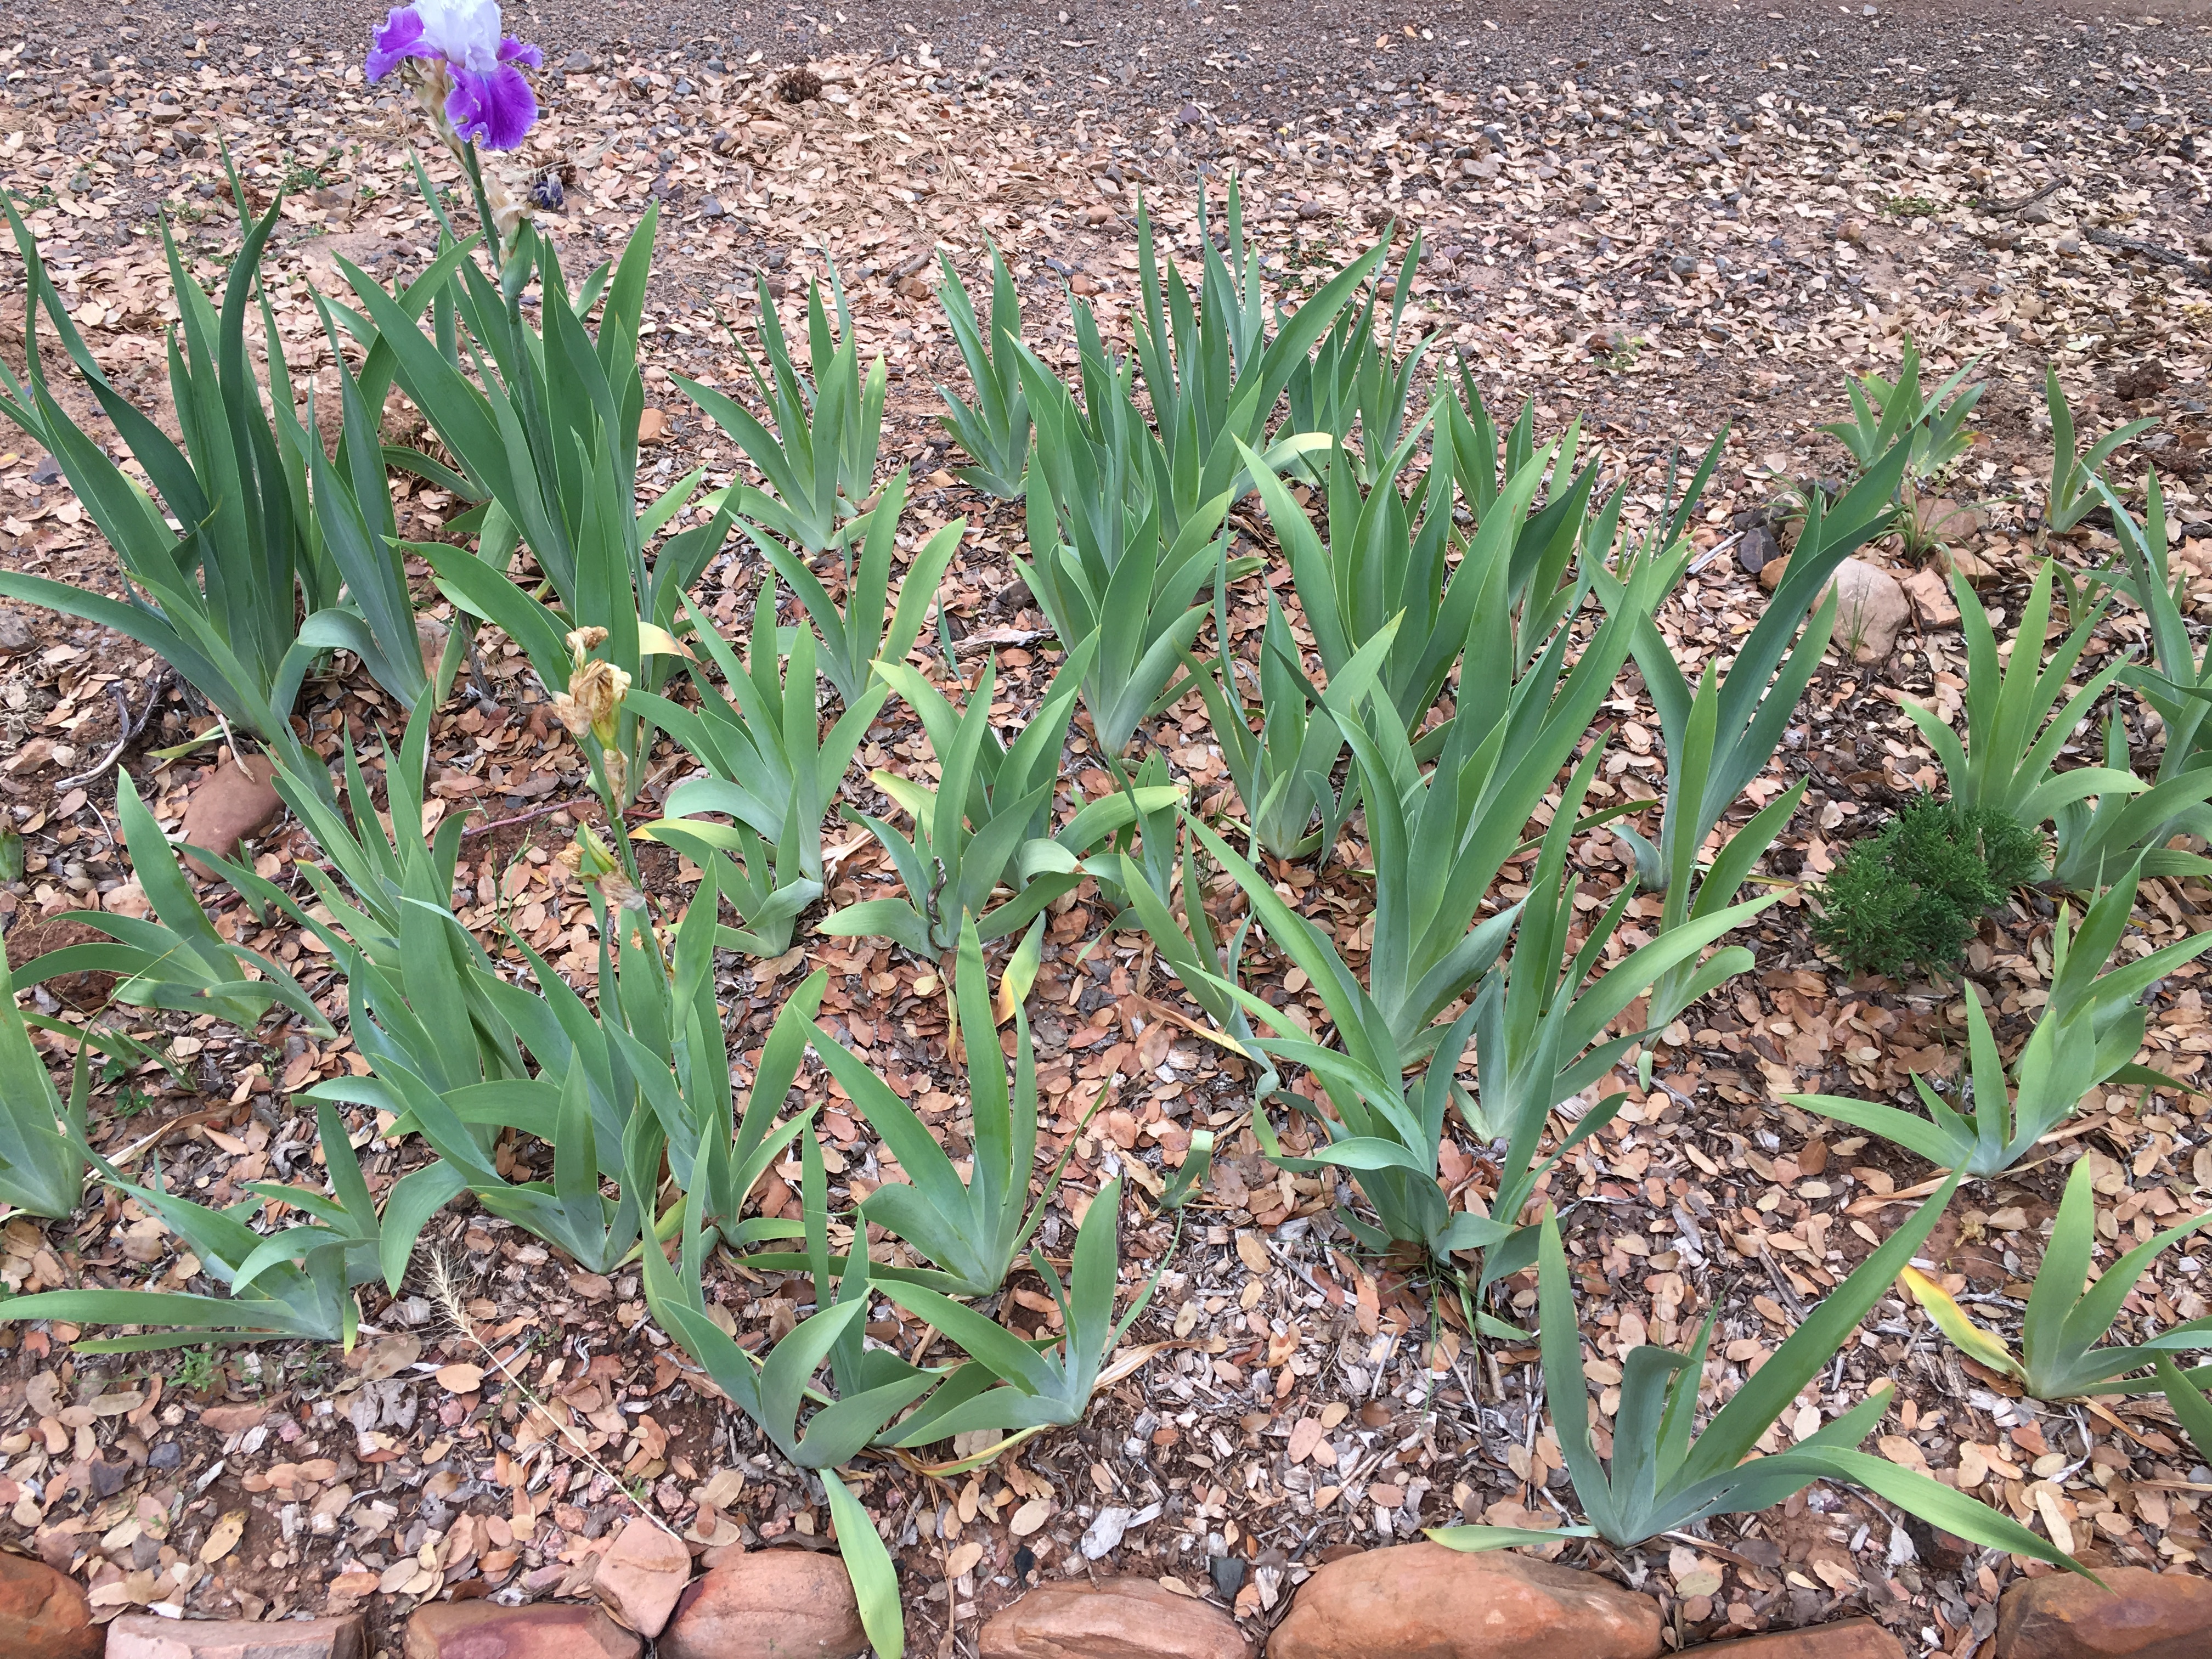
plant, flower, food, herb, produce, soil, botany, garden, flora, flowering plant, grass family, land plant